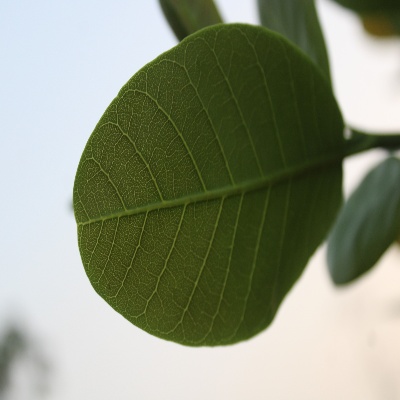
Crop: Cashew
Condition: healthy